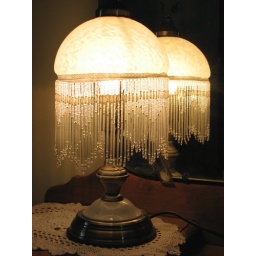
reflection of lamp in mirror